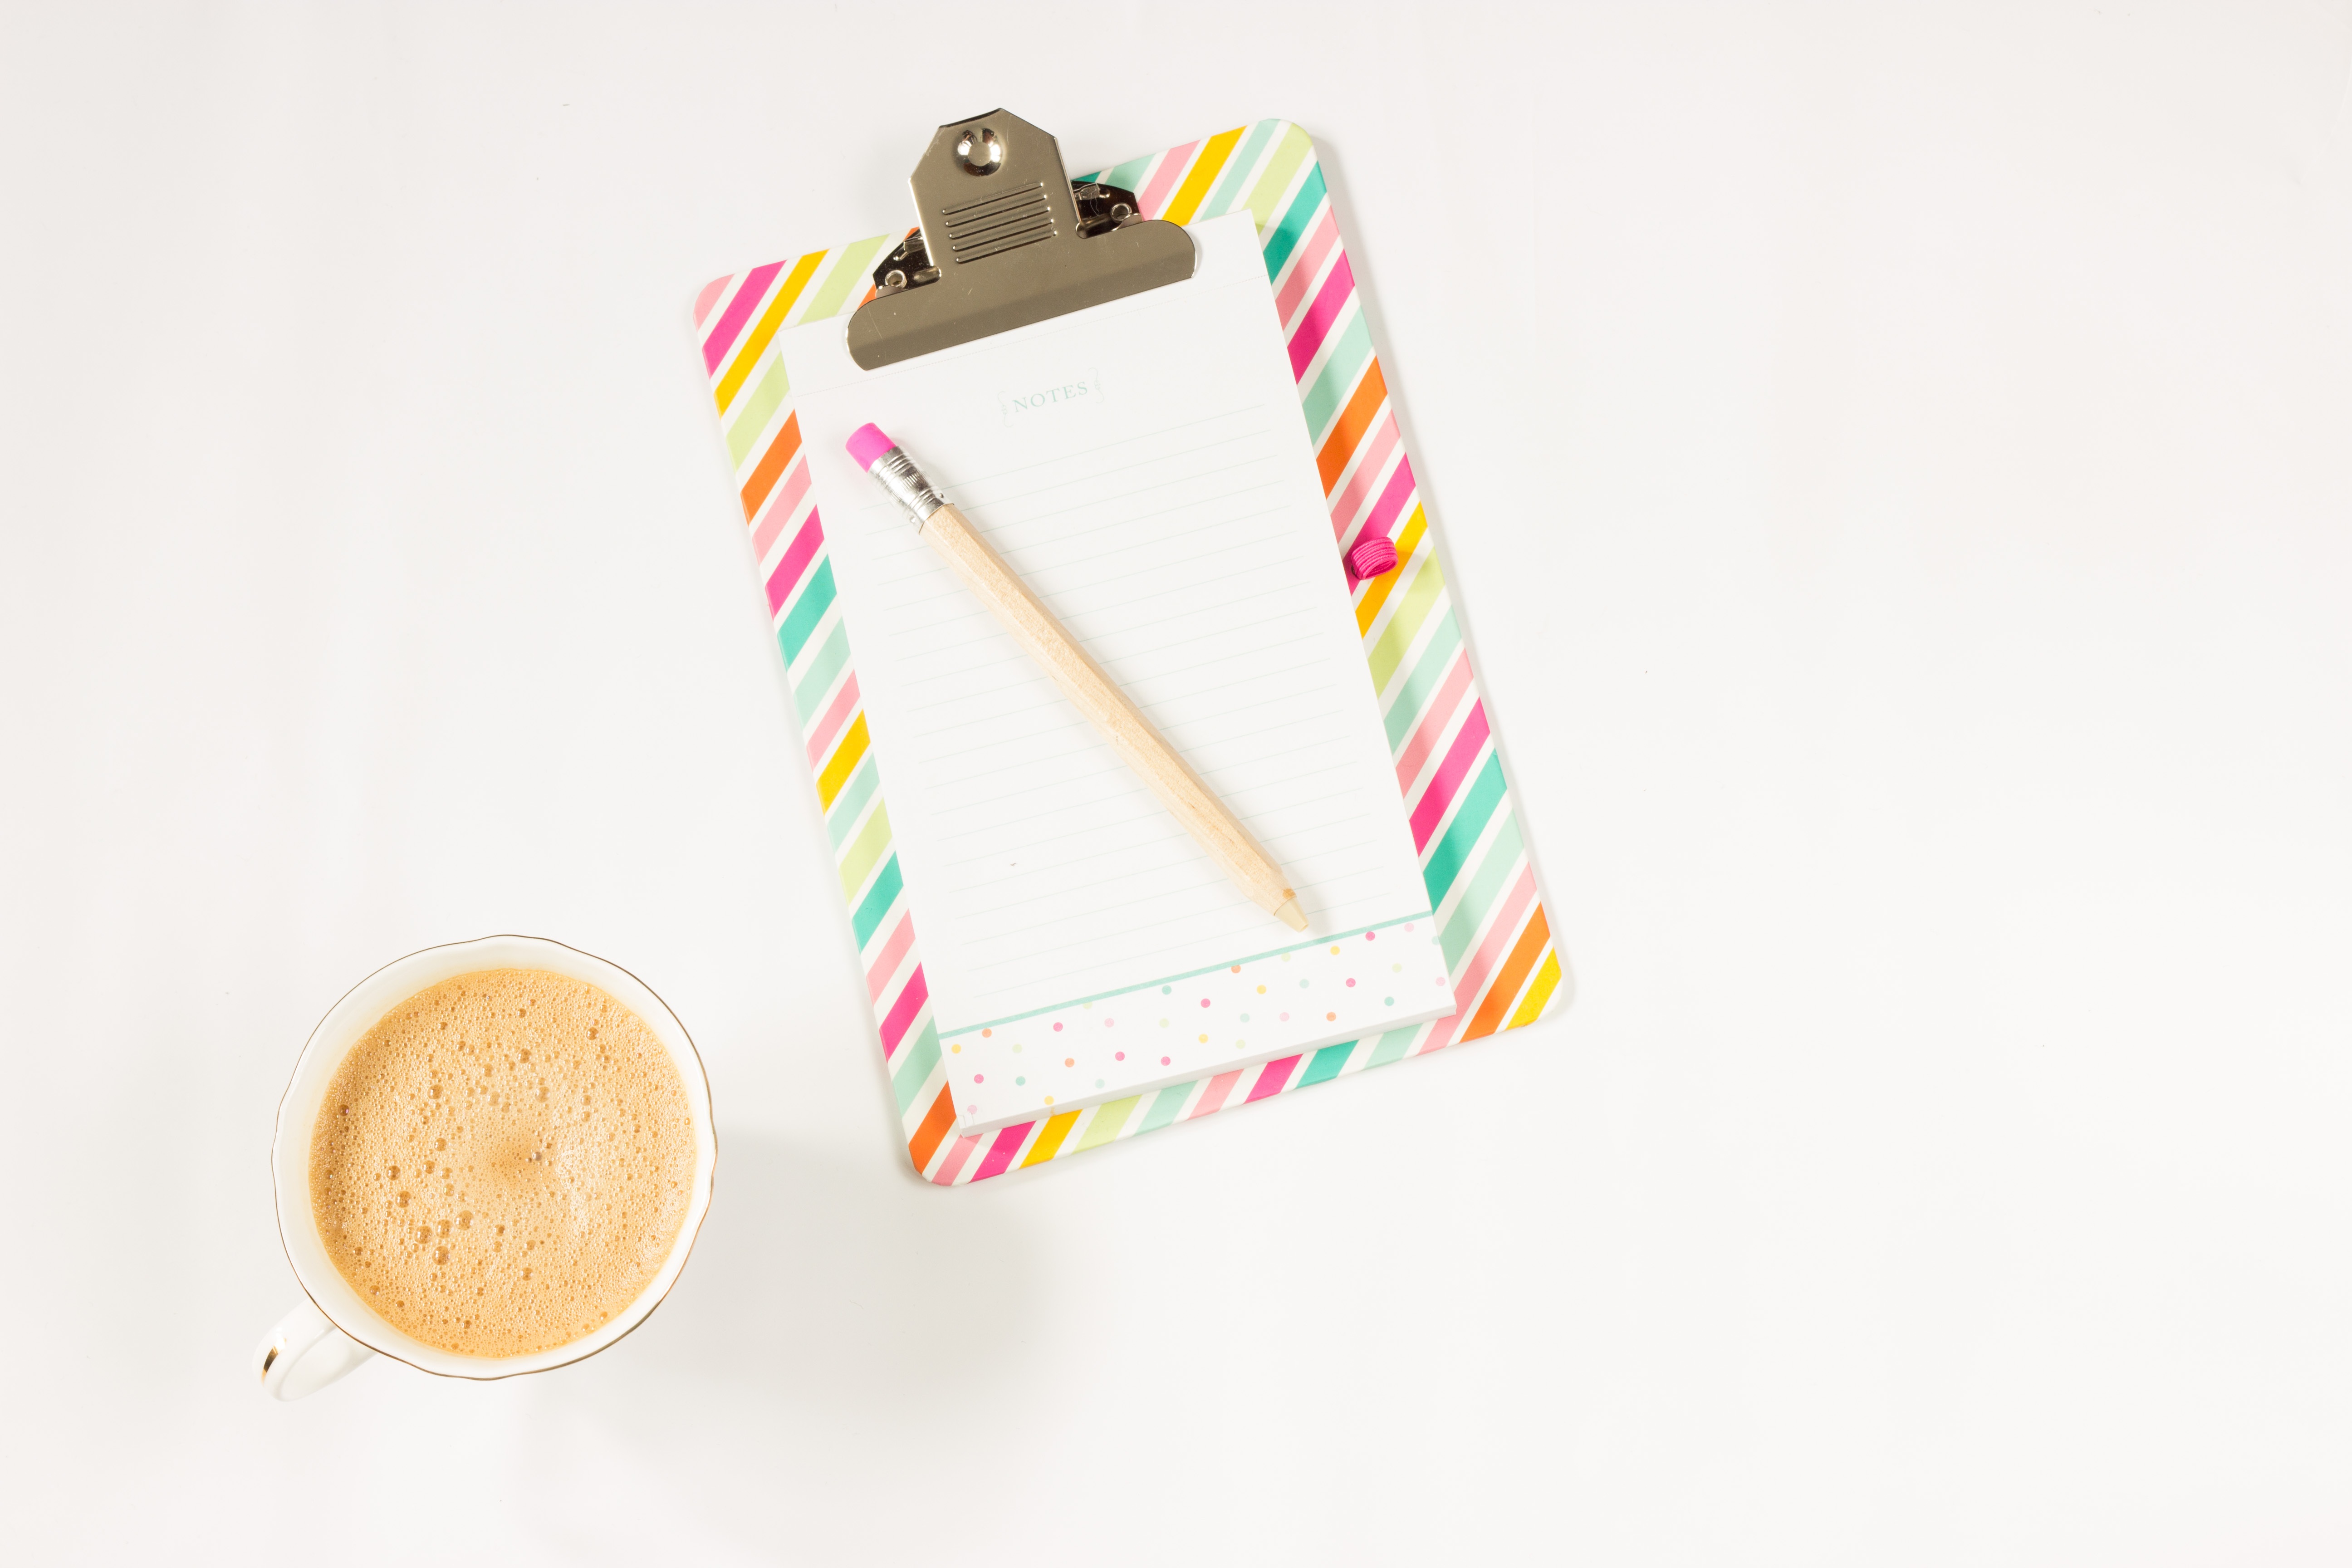
notebook, work, pencil, coffee, white, office, pink, card, brand, product, notes, work desk, to write